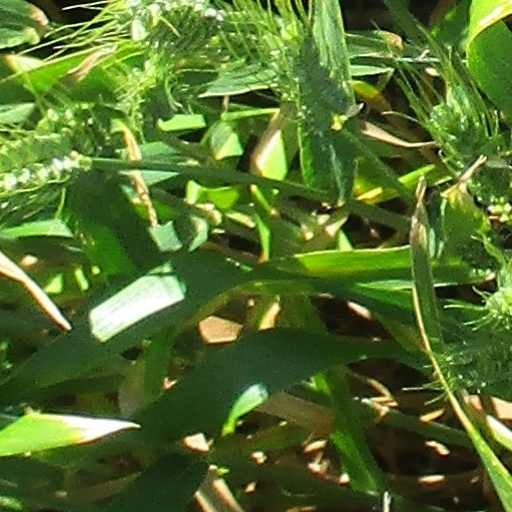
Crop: wheat